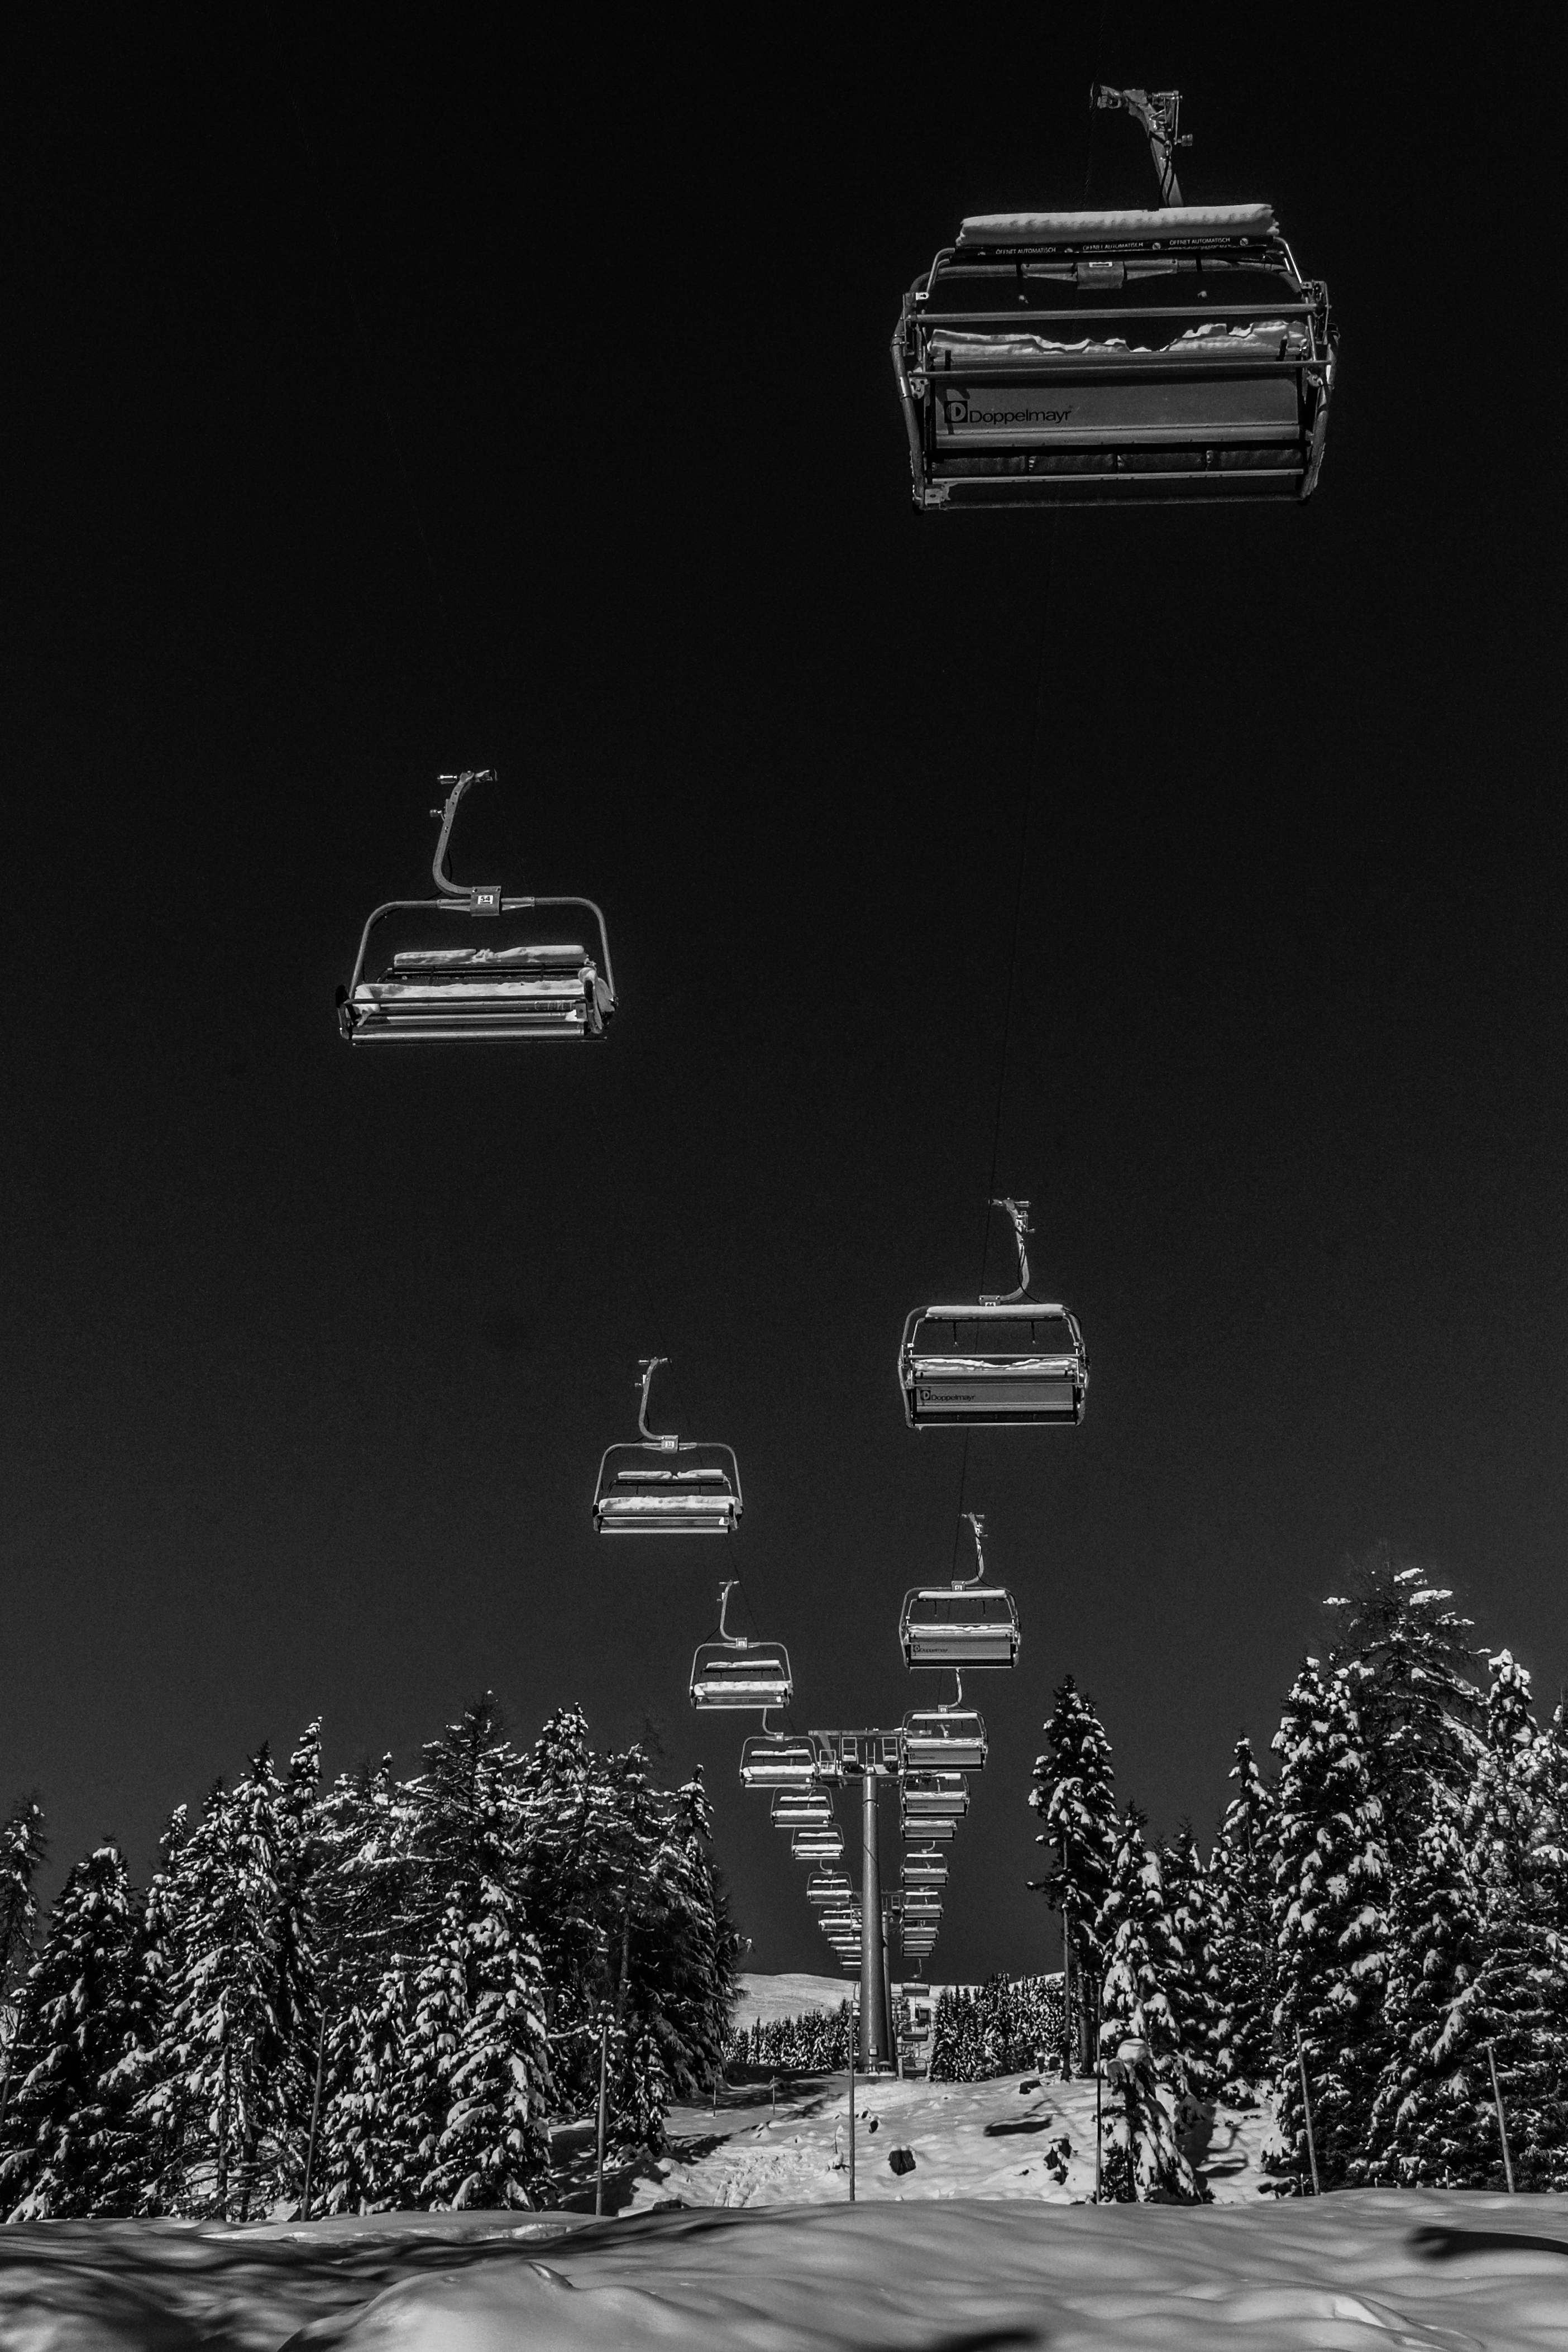
mountain, snow, light, black and white, white, night, dark, ice, darkness, black, monochrome, skiing, lighting, font, blackandwhite, publicdomain, blackbackground, illustration, skilift, shape, monochrome photography, album cover, film noir, computer wallpaper